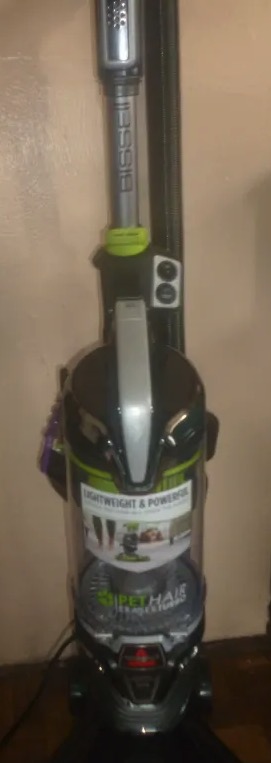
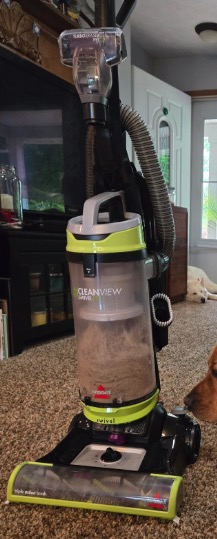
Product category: items_vacuum
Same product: no